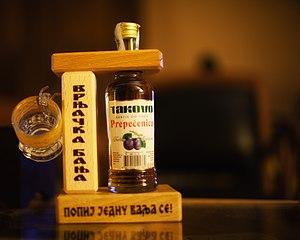
Takovo prepecenica, eau-de-vie de prune de Serbie
L'eau-de-vie est obtenue par distillation d’une boisson faiblement alcoolisée ou de marc : vin de chaudière, marc de vin ; boisson de fruits, de rhizomes, de grains…